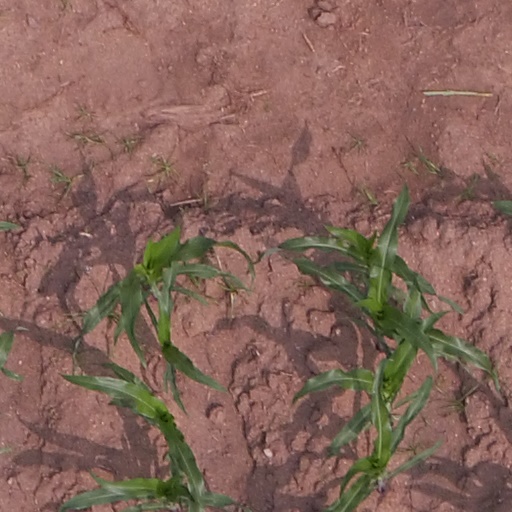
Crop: maize; corn